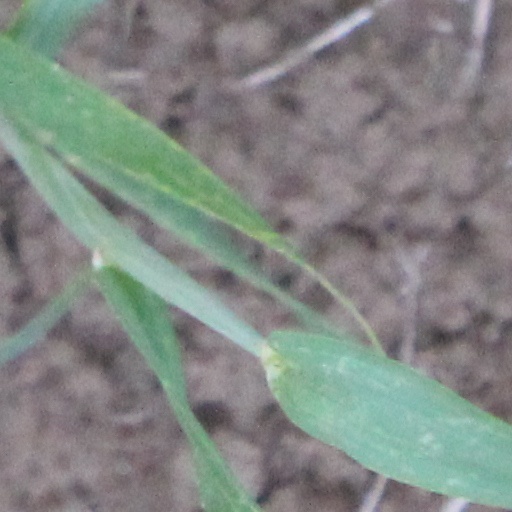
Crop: wheat